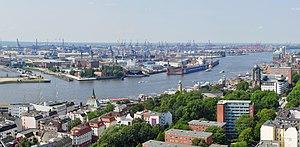
une vue panoramic sur le Port de Hambourg du beffroi de l'église St. Michaelis (""Michel"") (106 m haut)"